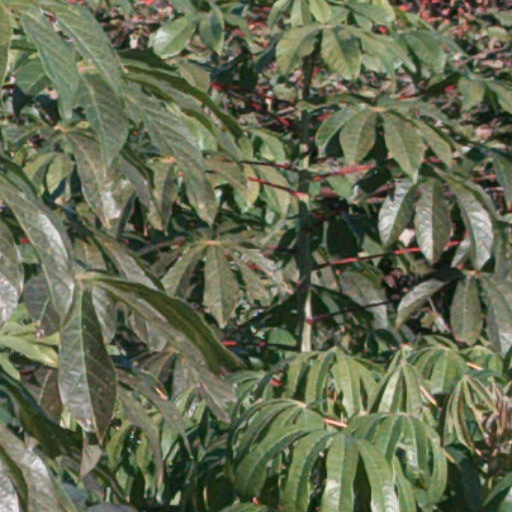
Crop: cassava